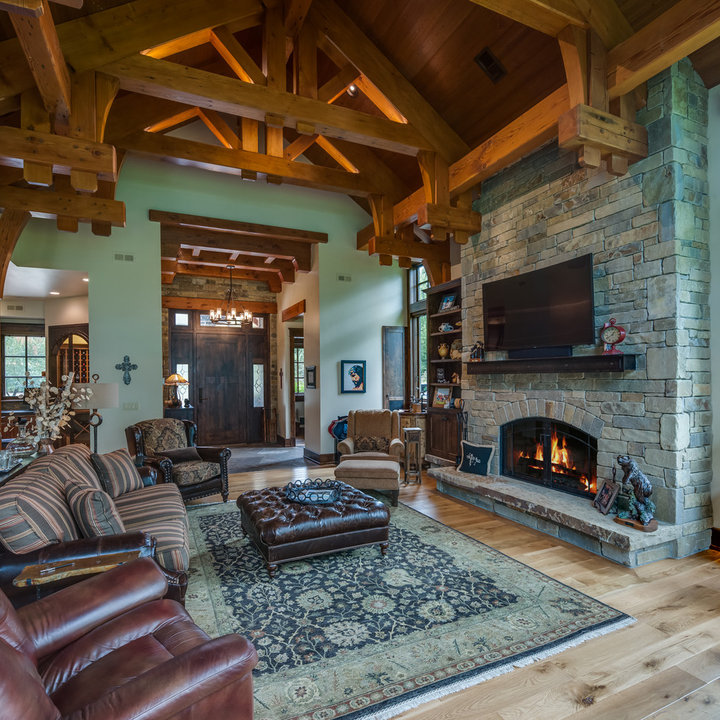
Style: Rustic